Montmarlon

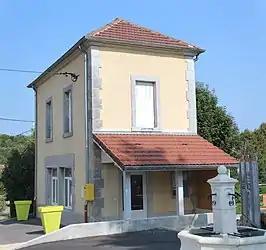
The town hall in Montmarlon

Montmarlon is a commune in the Jura department in Bourgogne-Franche-Comté in eastern France.